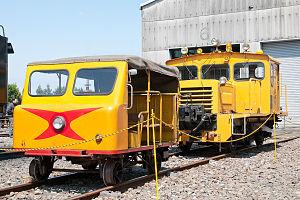
La draisine fait partie du matériel roulant ferroviaire, c'est le nom généralement donné à un véhicule automoteur, léger, principalement utilisé pour le service des voies ferrées, notamment l'inspection des lignes et le transport du matériel et du personnel de maintenance. Depuis quelques années, il existe aussi des draisines conçues spécifiquement pour une utilisation de loisir sur d'anciens tronçons de voie ferrée, elles sont actionnées par des pédaliers.